Army Reserve Sustainment Command

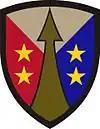
Army Reserve Sustainment Command shoulder sleeve insignia

Gold is emblematic of honor and high ideals. The colors and configuration of the disc refer to Army Materiel Command and support to its subordinate elements. The four stars represent the strength, experience, knowledge, and support. The compass points and rayed lines on the back disc signify a compass rose and highlight the worldwide mission of the Command. The arrow, flaring up from the base, represents the focus to bring the strength of both officers and enlisted to the one focus or point to support the mission of many. It also underscores the Command's motto which translates to "One Sustains Many." The green of the motto scroll points out the United States Army and its total readiness.